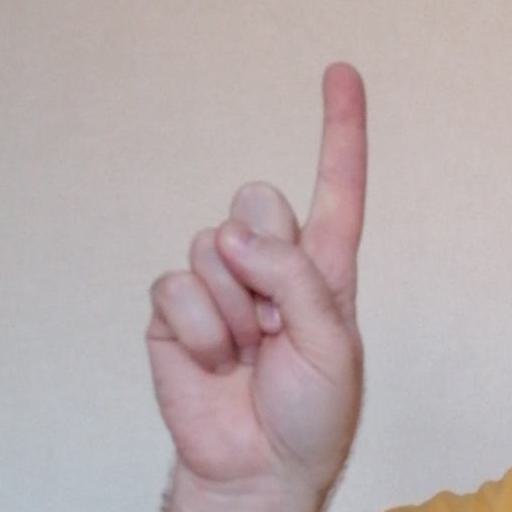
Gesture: one